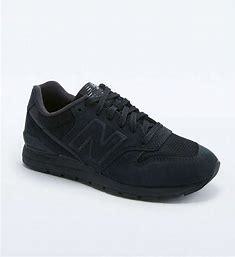
Brand: New
Model: Balance New Balance 996